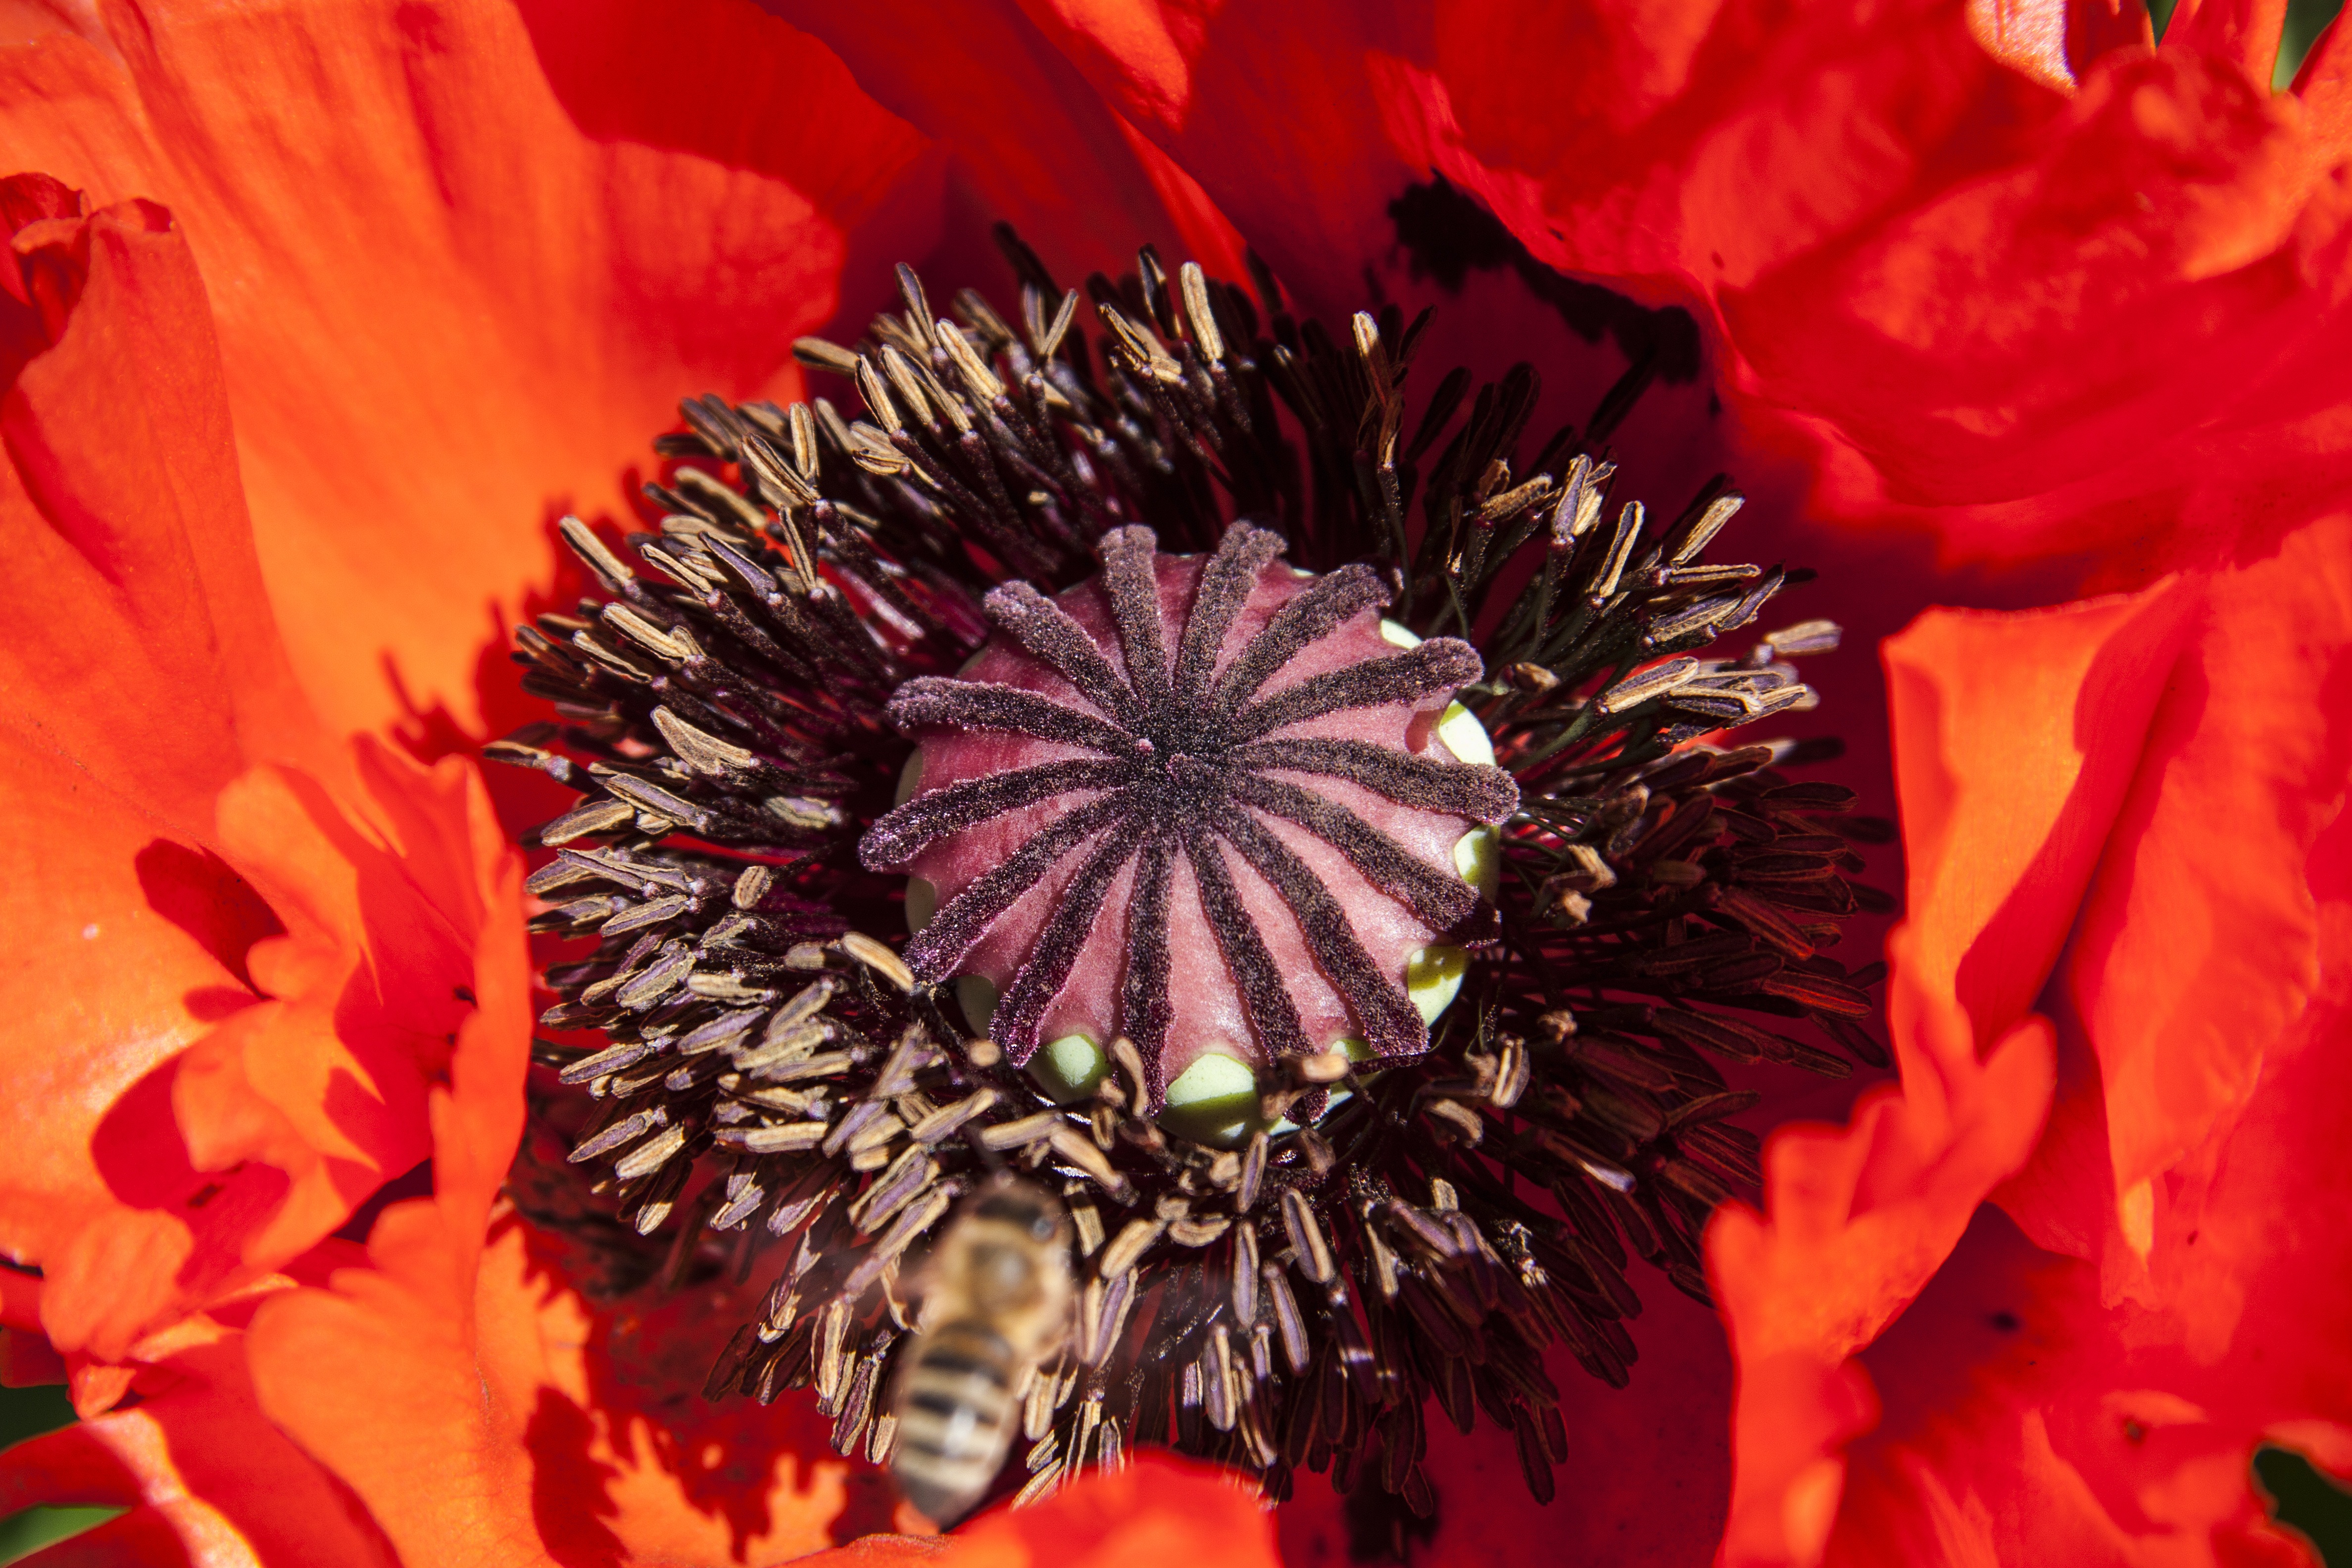
nature, blossom, plant, photography, flower, petal, bloom, spring, red, flora, close up, capsule, stamen, bee, gerbera, poppy, macro photography, ornamental plant, flowering plant, daisy family, half rosette plant, land plant, ornamental poppies